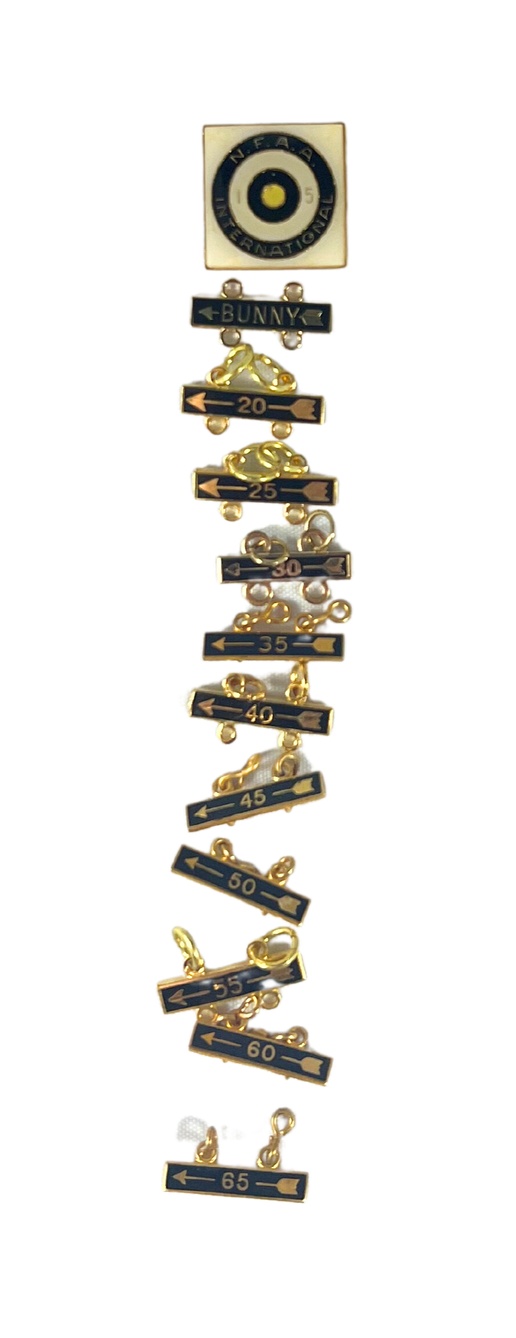
International Bar
Celebrate every milestone on the world stage with the NFAA International Bar Pins. Designed to pair perfectly with your NFAA International Medal or Patch, these sleek metal bars represent your achievements in international-style archery rounds. Each bar is engraved with the appropriate scoring level or distance milestone, making them ideal for marking your progress and dedication in the sport. Whether you're climbing through the ranks or collecting each level with pride, these pins are a timeless addition to your archery accomplishments.
Brand: NFAA
Category: Sporting Goods > Outdoor Recreation > Hunting & Shooting > Archery > Archery Accessories